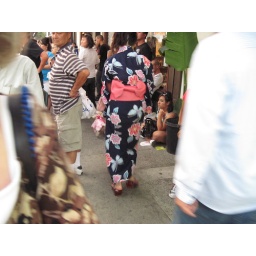
I took the picture too late, but the girl in the kimono had a dog dressed in a dog-kimono